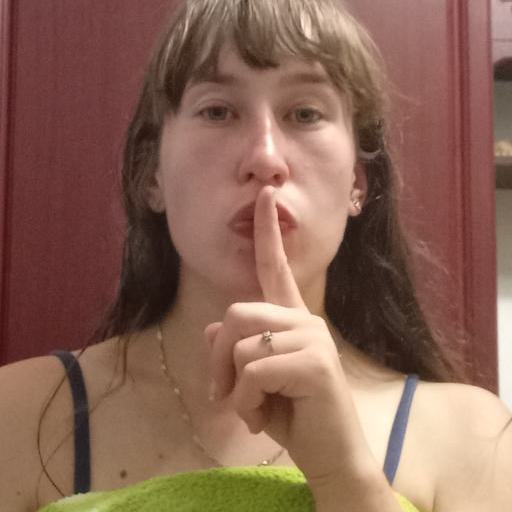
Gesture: mute